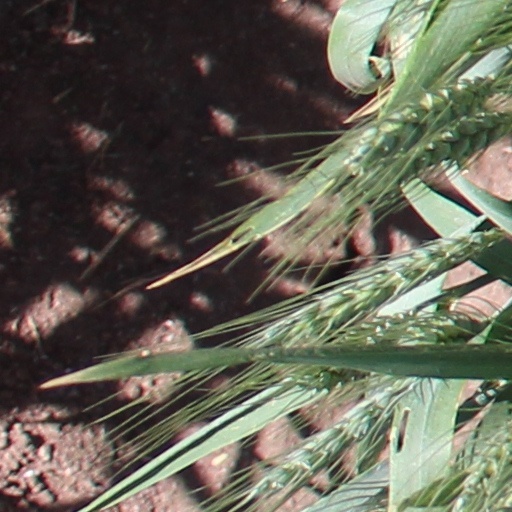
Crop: wheat